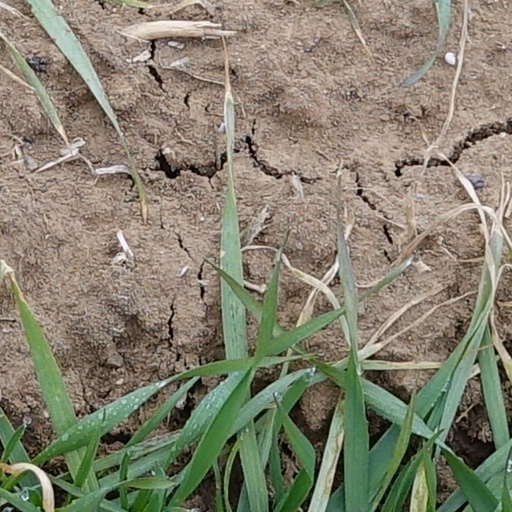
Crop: wheat